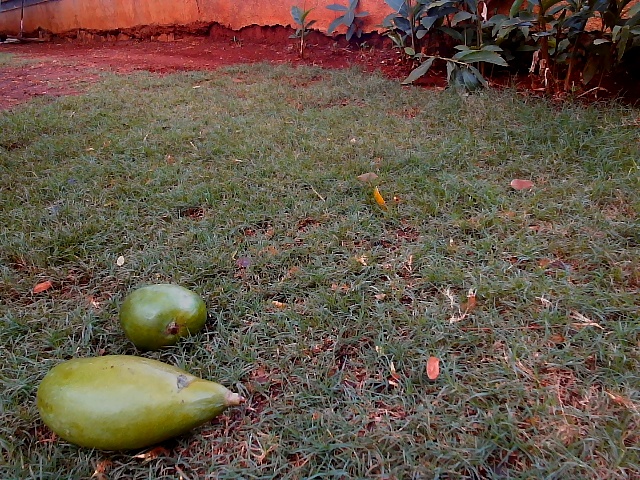
Label: Raw_Mango